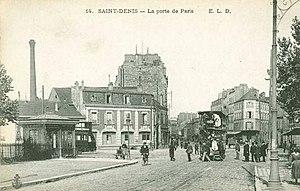
Saint Denis, Porte de Paris
La place de la porte de Paris à Saint-Denis est un carrefour routier, qui marque la limite entre le quartier de La Plaine Saint-Denis et le sud du centre-ville de Saint-Denis.